Blenheim Ginger Ale

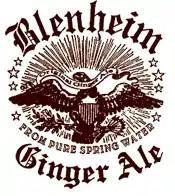

Blenheim Ginger Ale is a ginger ale bottled by Blenheim Bottlers in Hamer, Dillon County, South Carolina, but was originally bottled in Blenheim, Marlboro County, South Carolina. It has deep roots in the Pee Dee region of South Carolina, as it was created by a local doctor in the 1890s by mixing Jamaica ginger and sugar with local mineral waters and dispensed as a tonic for dyspepsia.